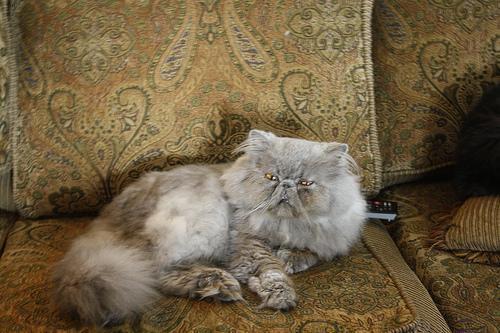
Persian